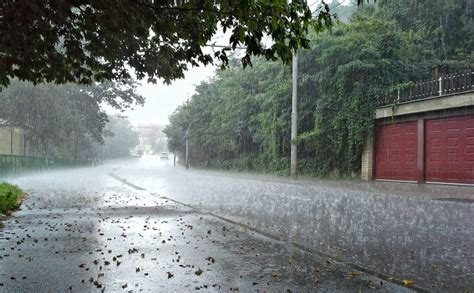
Weather: rain or strom